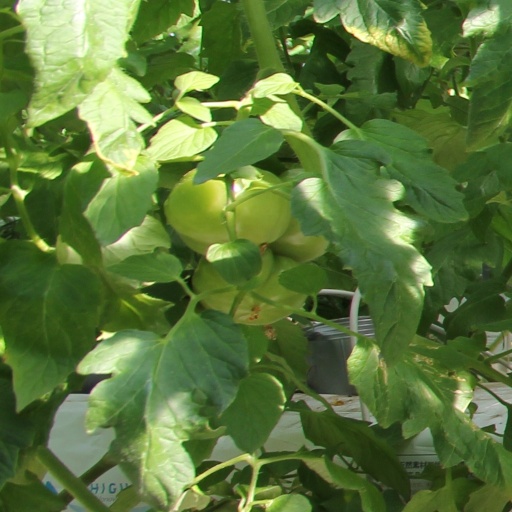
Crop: tomato